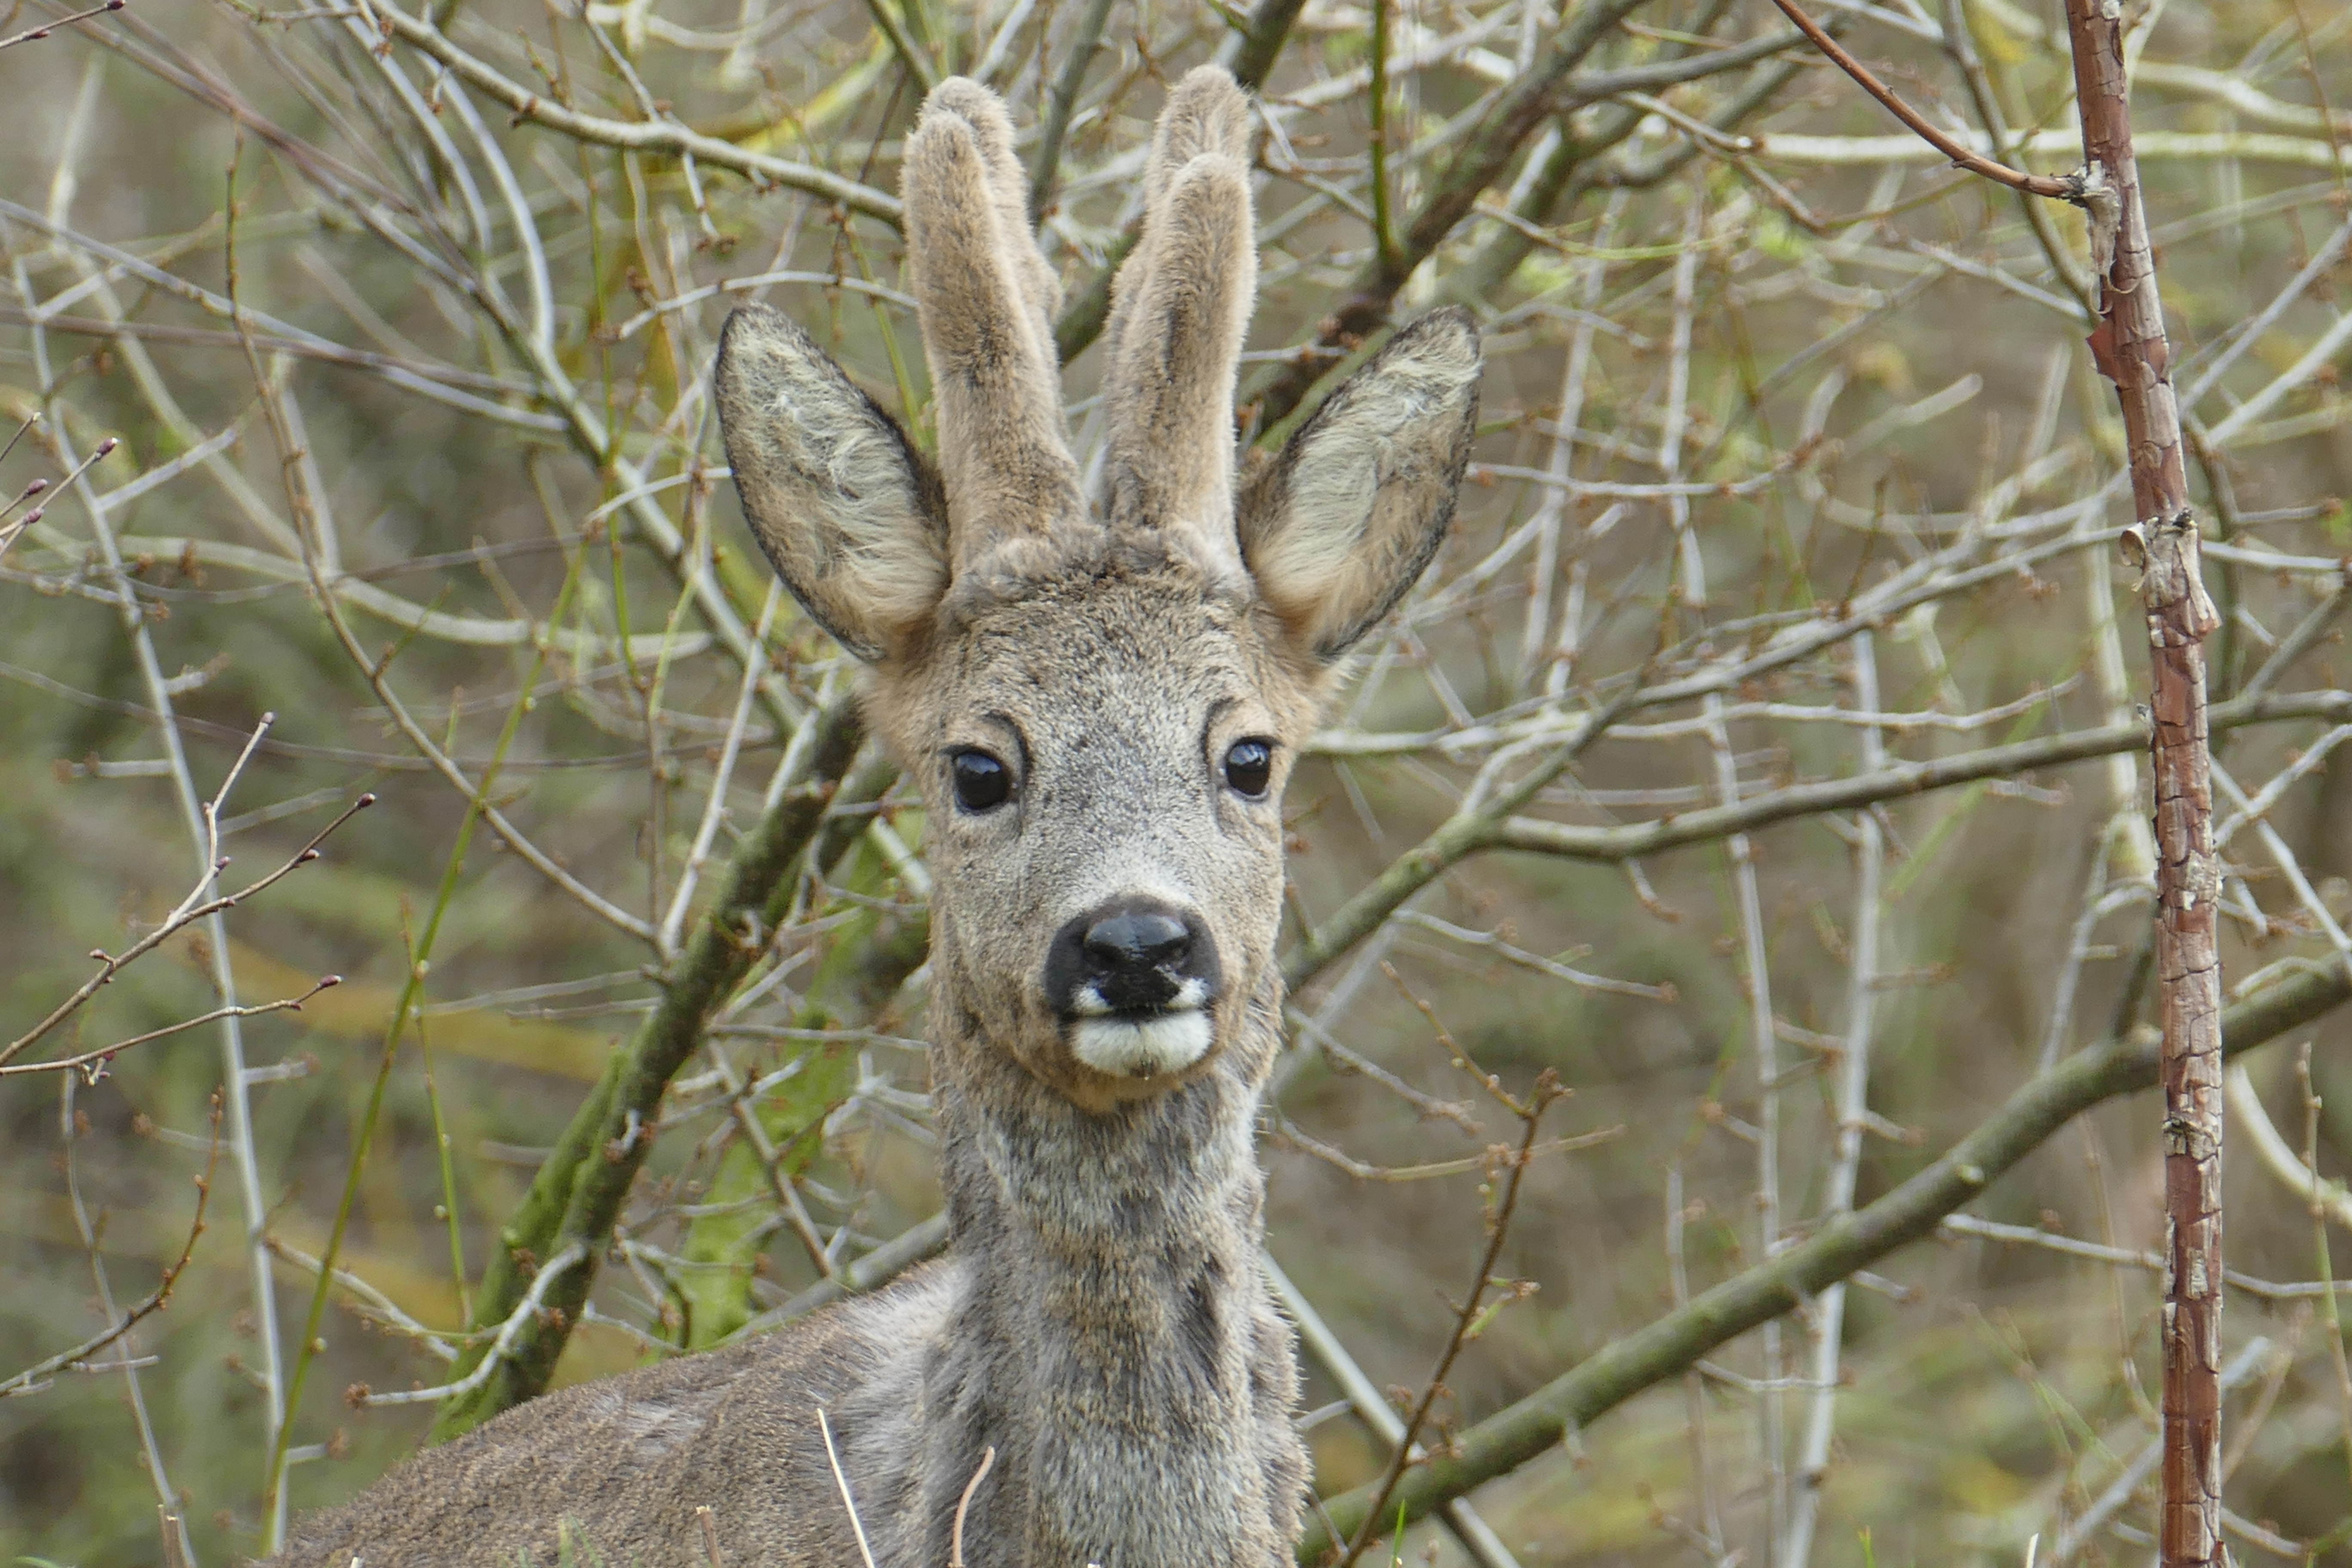
tree, nature, cute, wildlife, wild, bush, deer, mammal, close, fauna, face, eyes, vertebrate, roe deer, bambi, forest animals, white tailed deer, musk deer